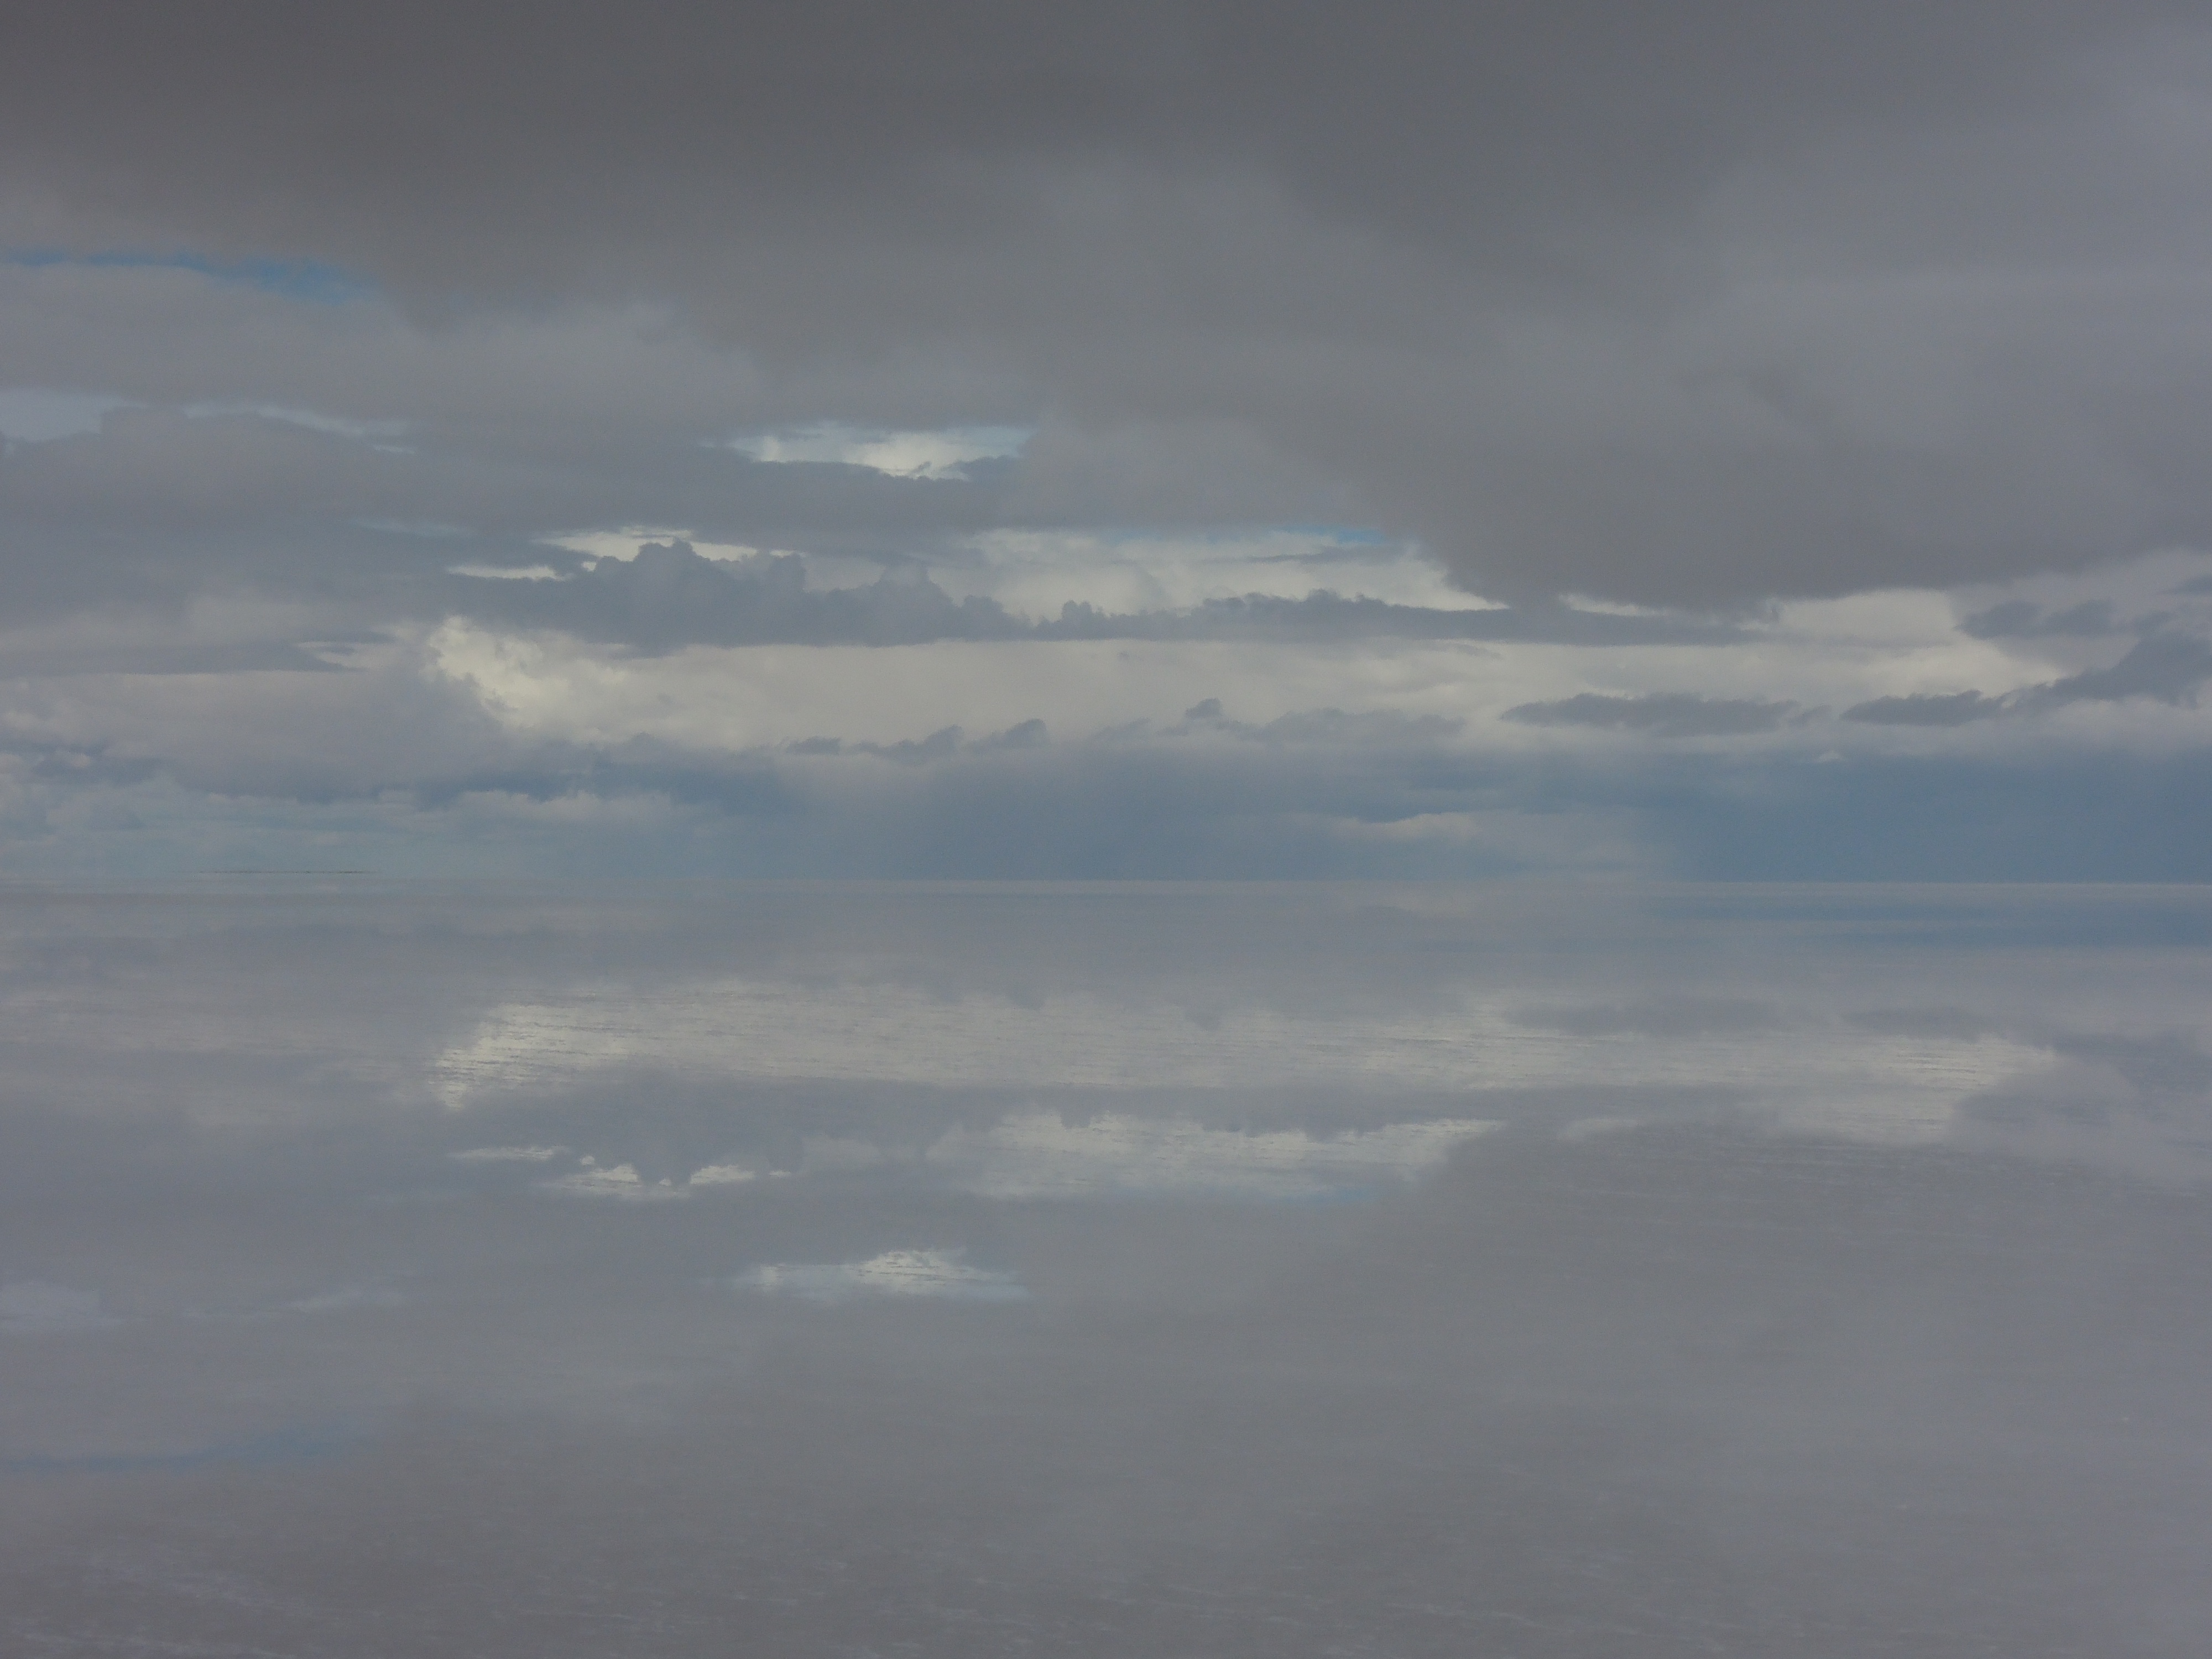
sea, horizon, cloud, sky, dawn, atmosphere, weather, cumulus, plain, meteorological phenomenon, atmospheric phenomenon, atmosphere of earth